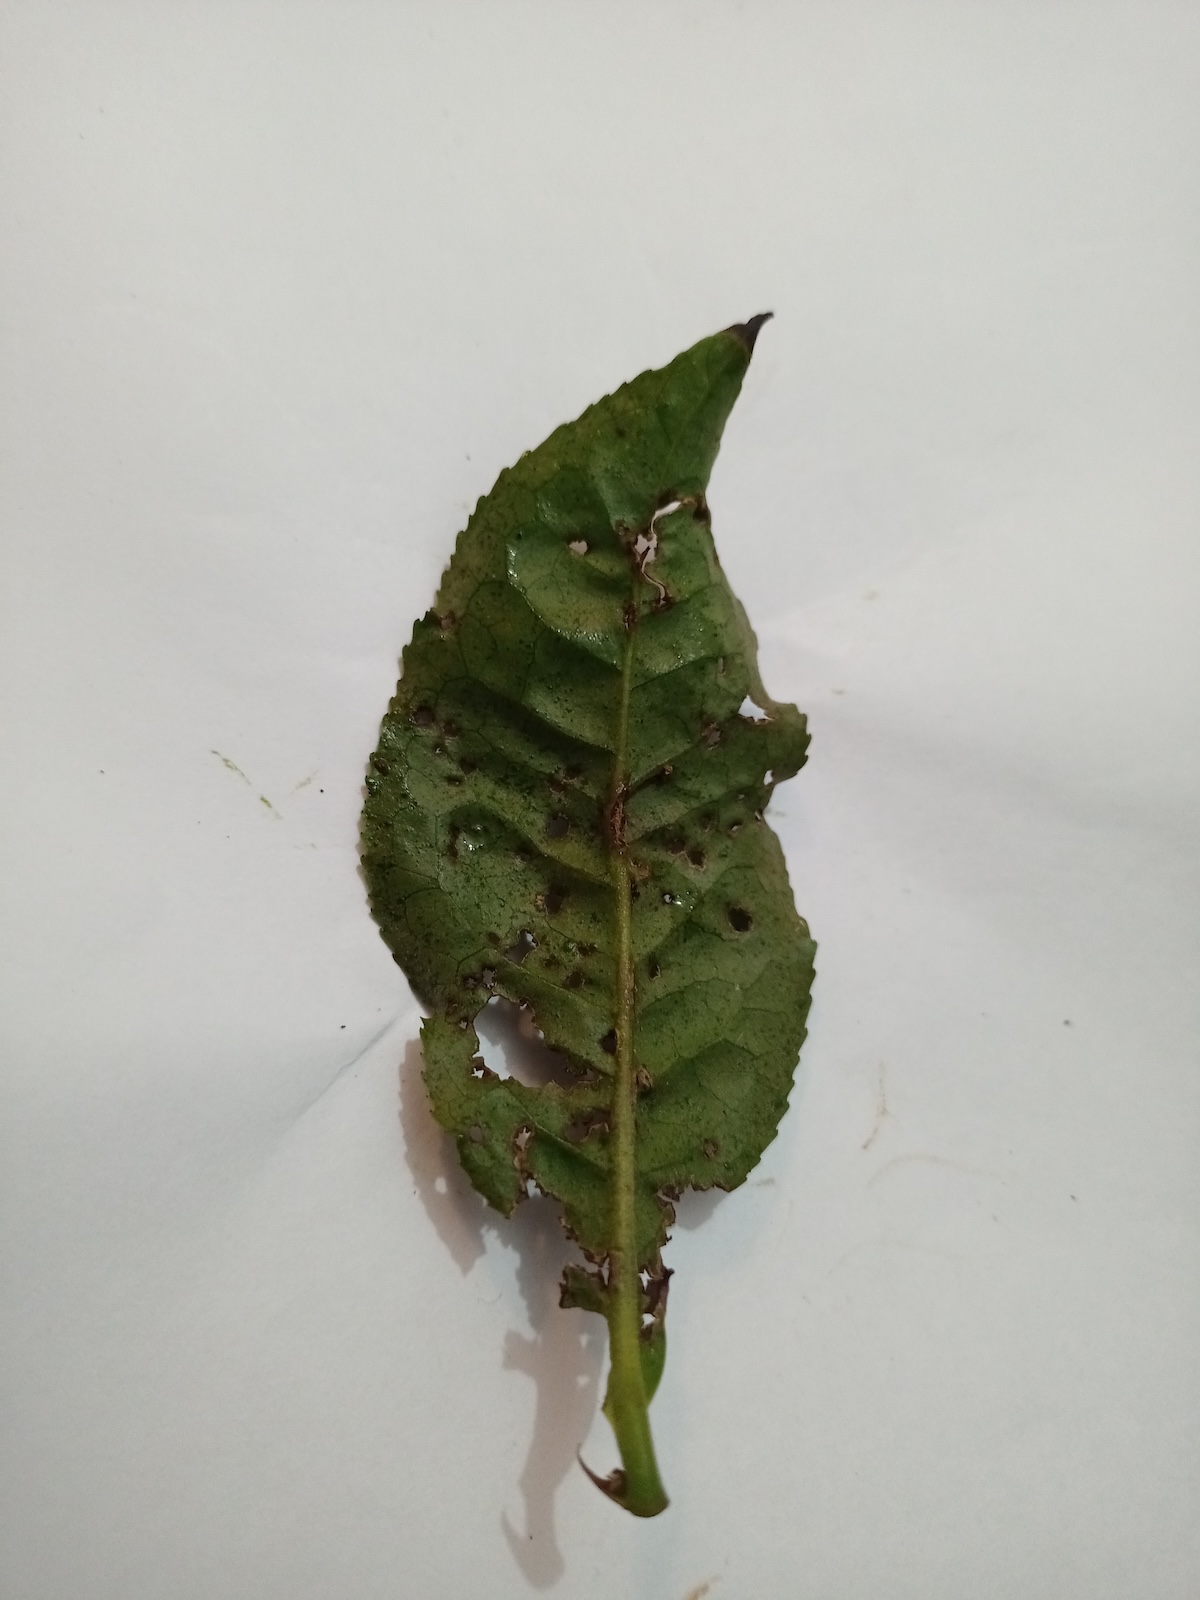
Label: Green mirid bug